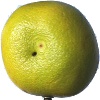
Label: Pomelo Sweetie 1